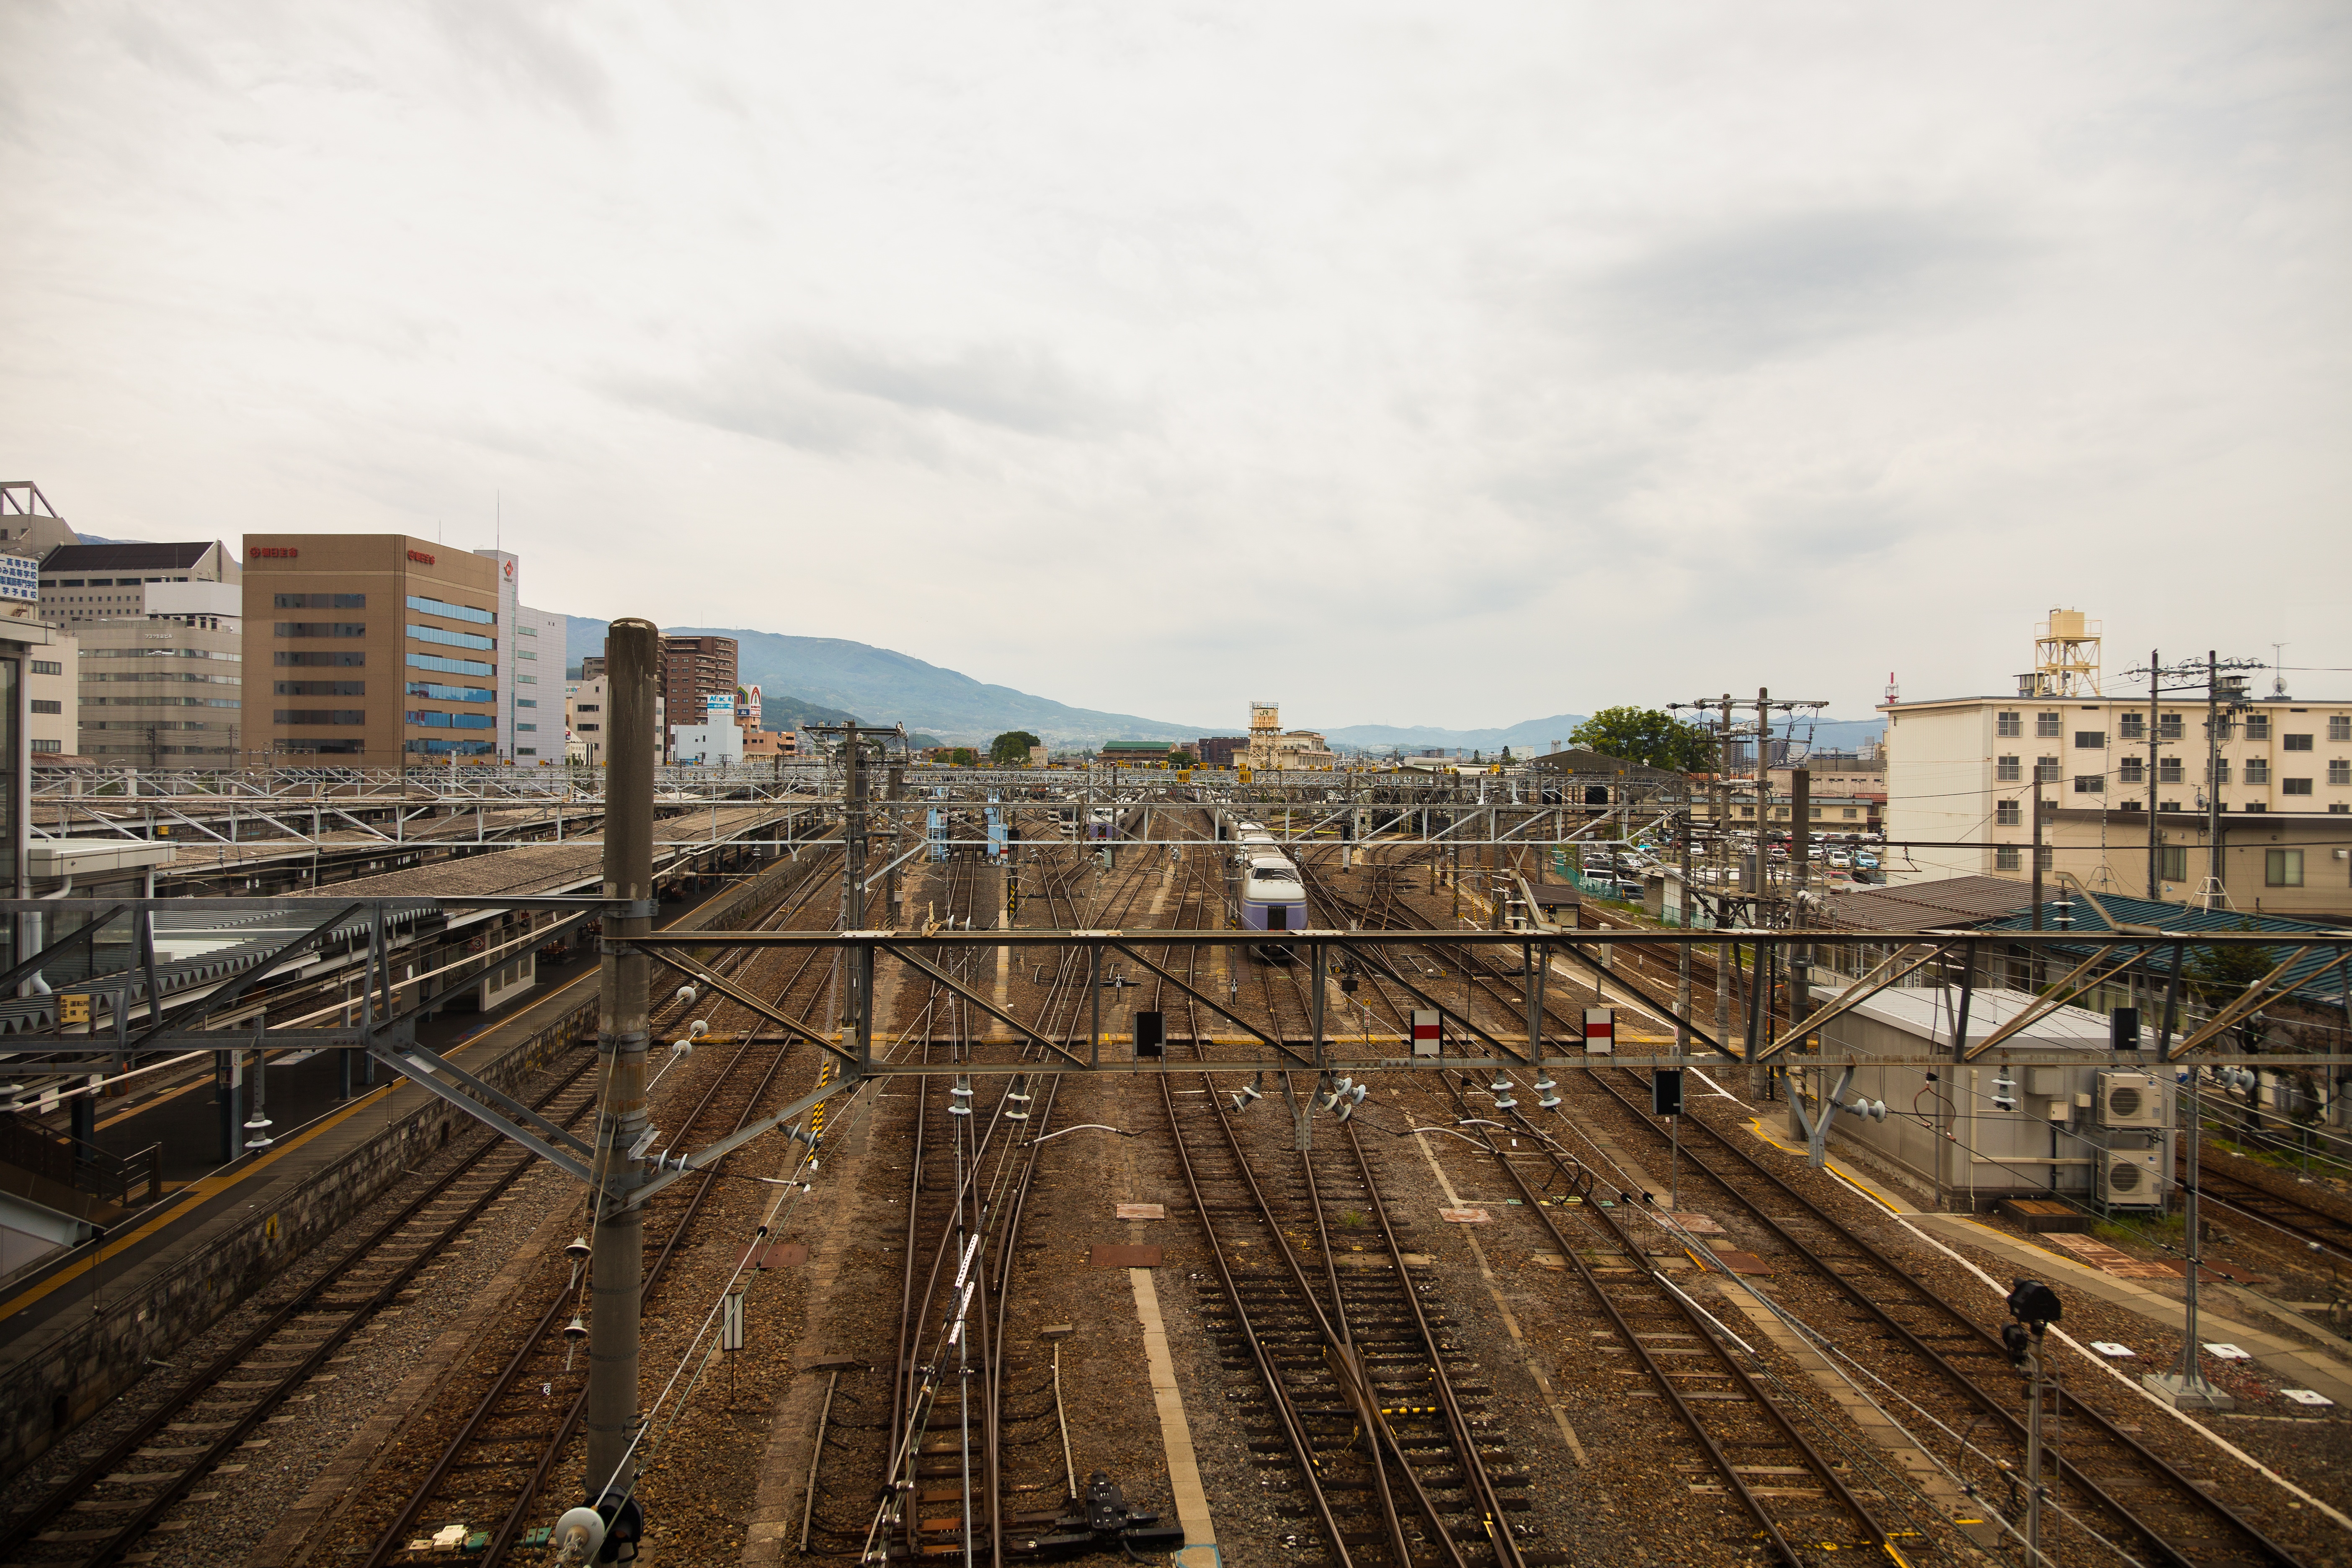
track, train, cityscape, transport, vehicle, train station, public transport, rail transport, urban area, residential area, rolling stock, metropolitan area